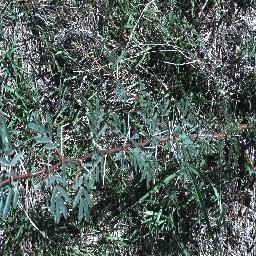
Label: prickly_acacia